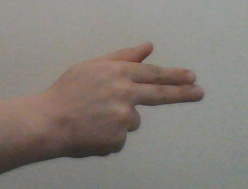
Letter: ghain